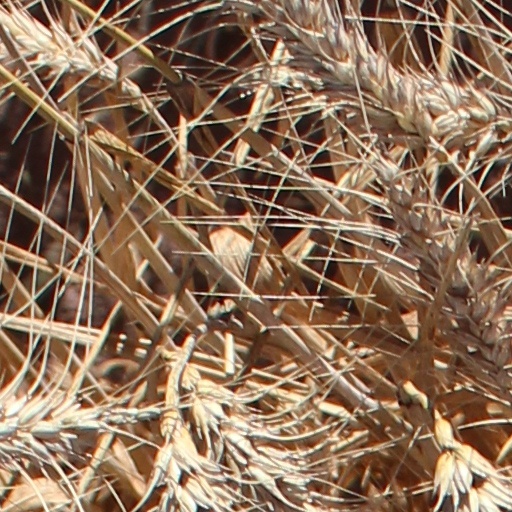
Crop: wheat